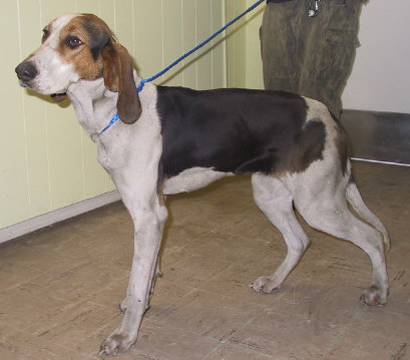
Label: dog